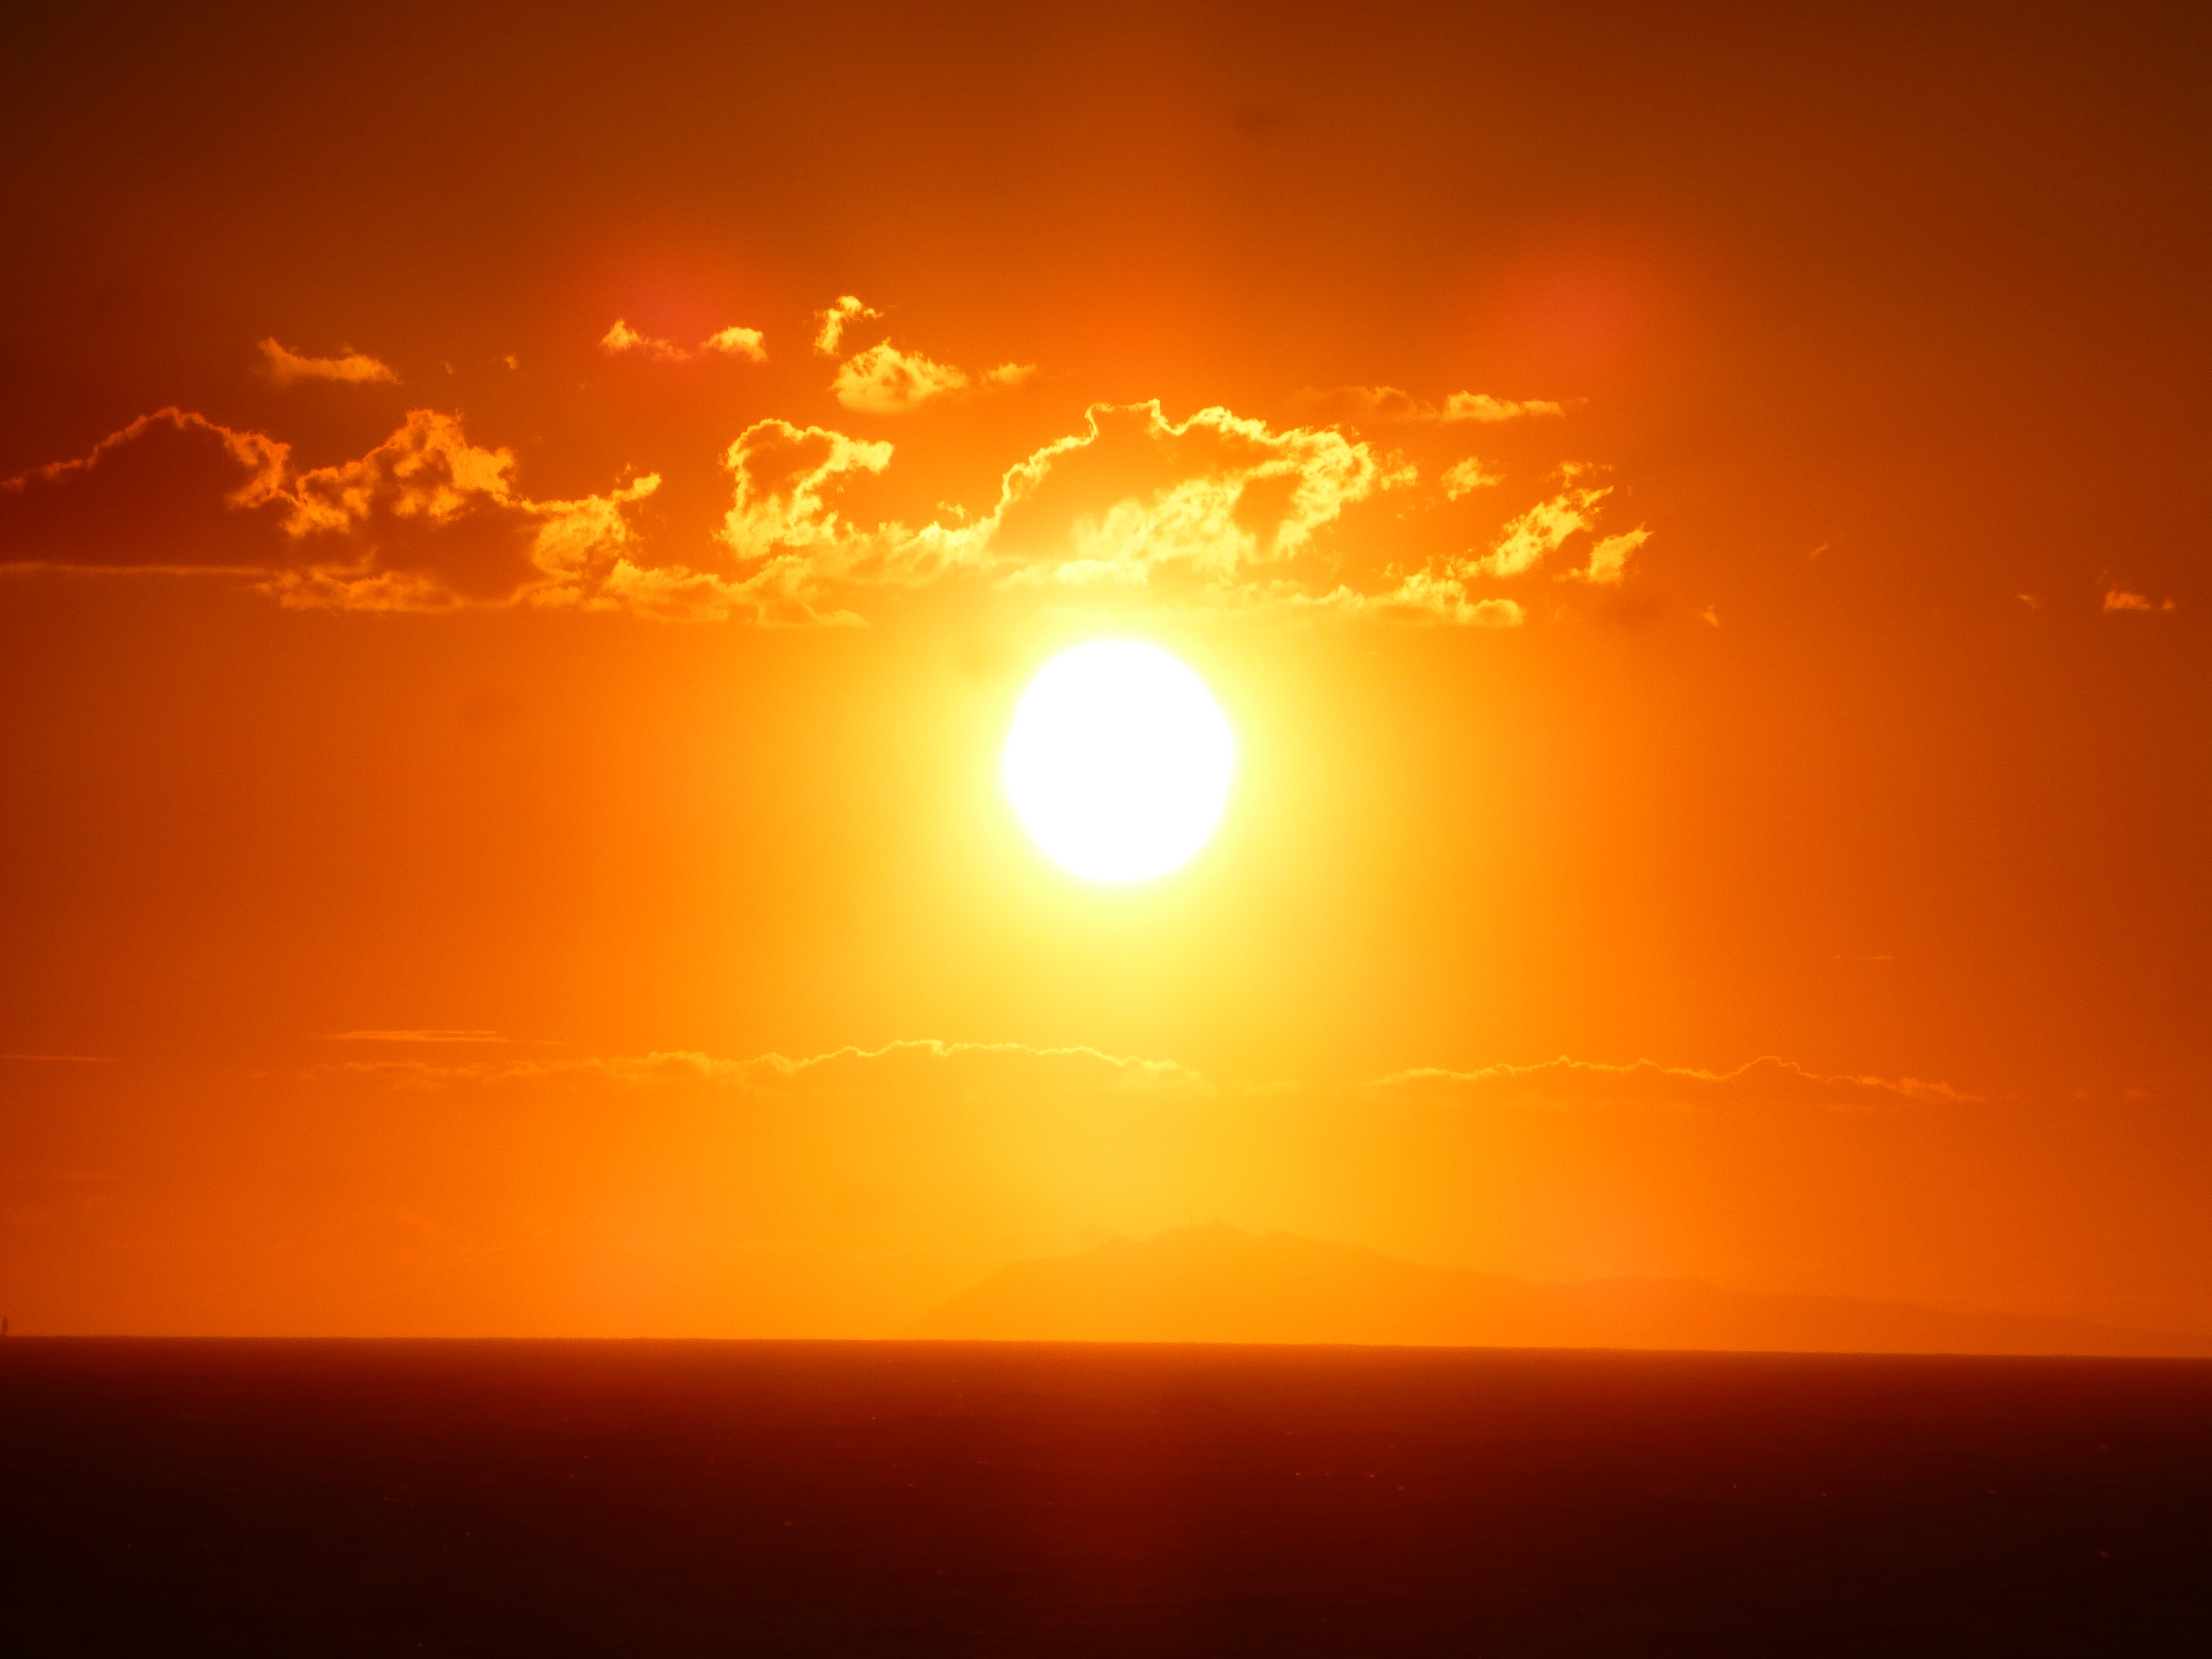
sea, horizon, sky, sun, sunrise, sunset, sunlight, morning, dawn, atmosphere, dusk, evening, rest, meditation, silent, afterglow, morgenrot, atmospheric phenomenon, red sky at morning